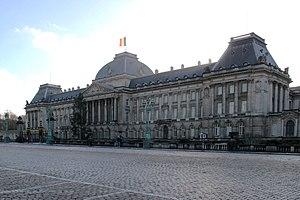
Palais Royal de Bruxelles
Cette page reprend une partie des bâtiments remarquables se trouvant sur le trajet de la ligne 93 du tramway de Bruxelles.